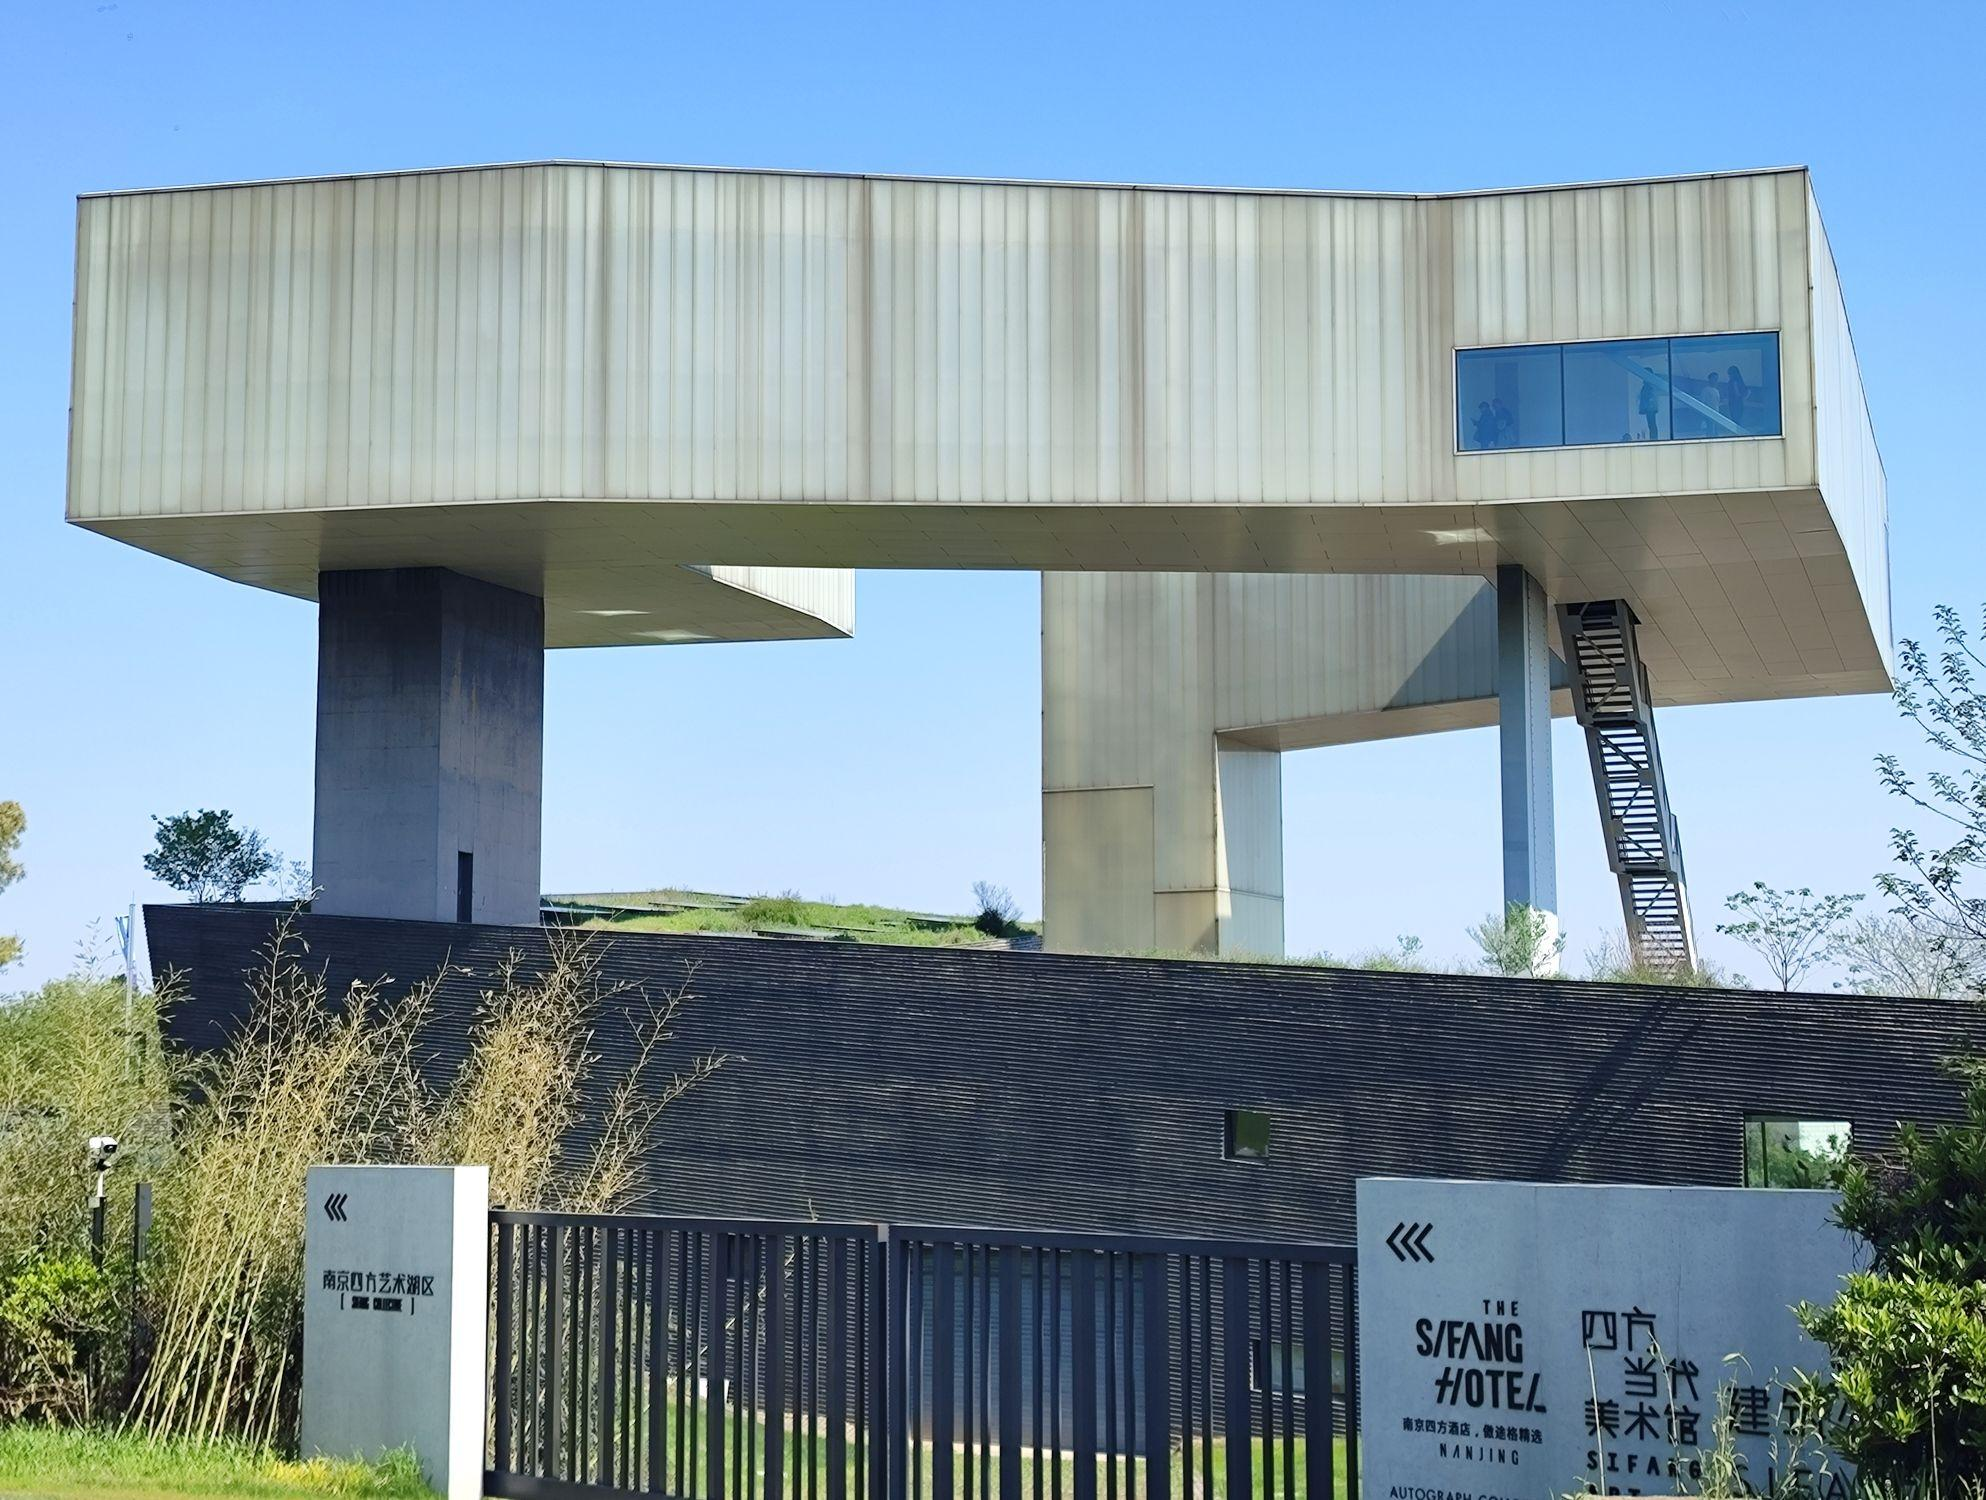
地标名称：南京四方当代美术馆
所在城市：南京市·浦口区